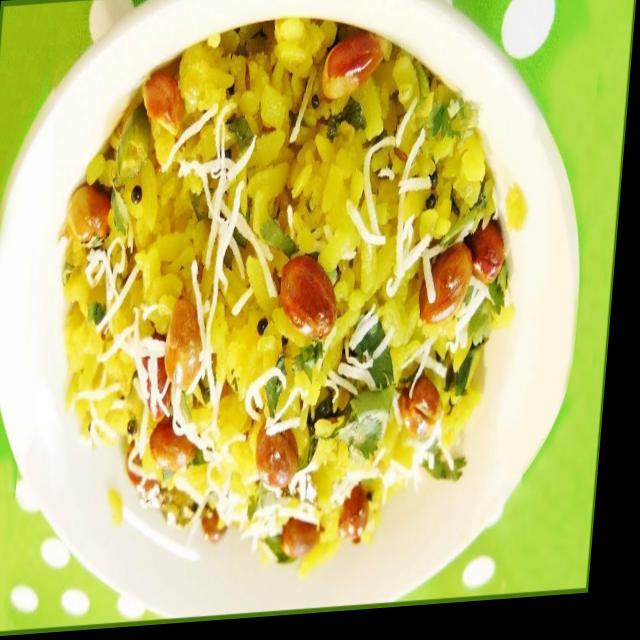
Dish: poha